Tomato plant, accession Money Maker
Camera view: bottom (45 deg); turntable rotation: 0 degrees
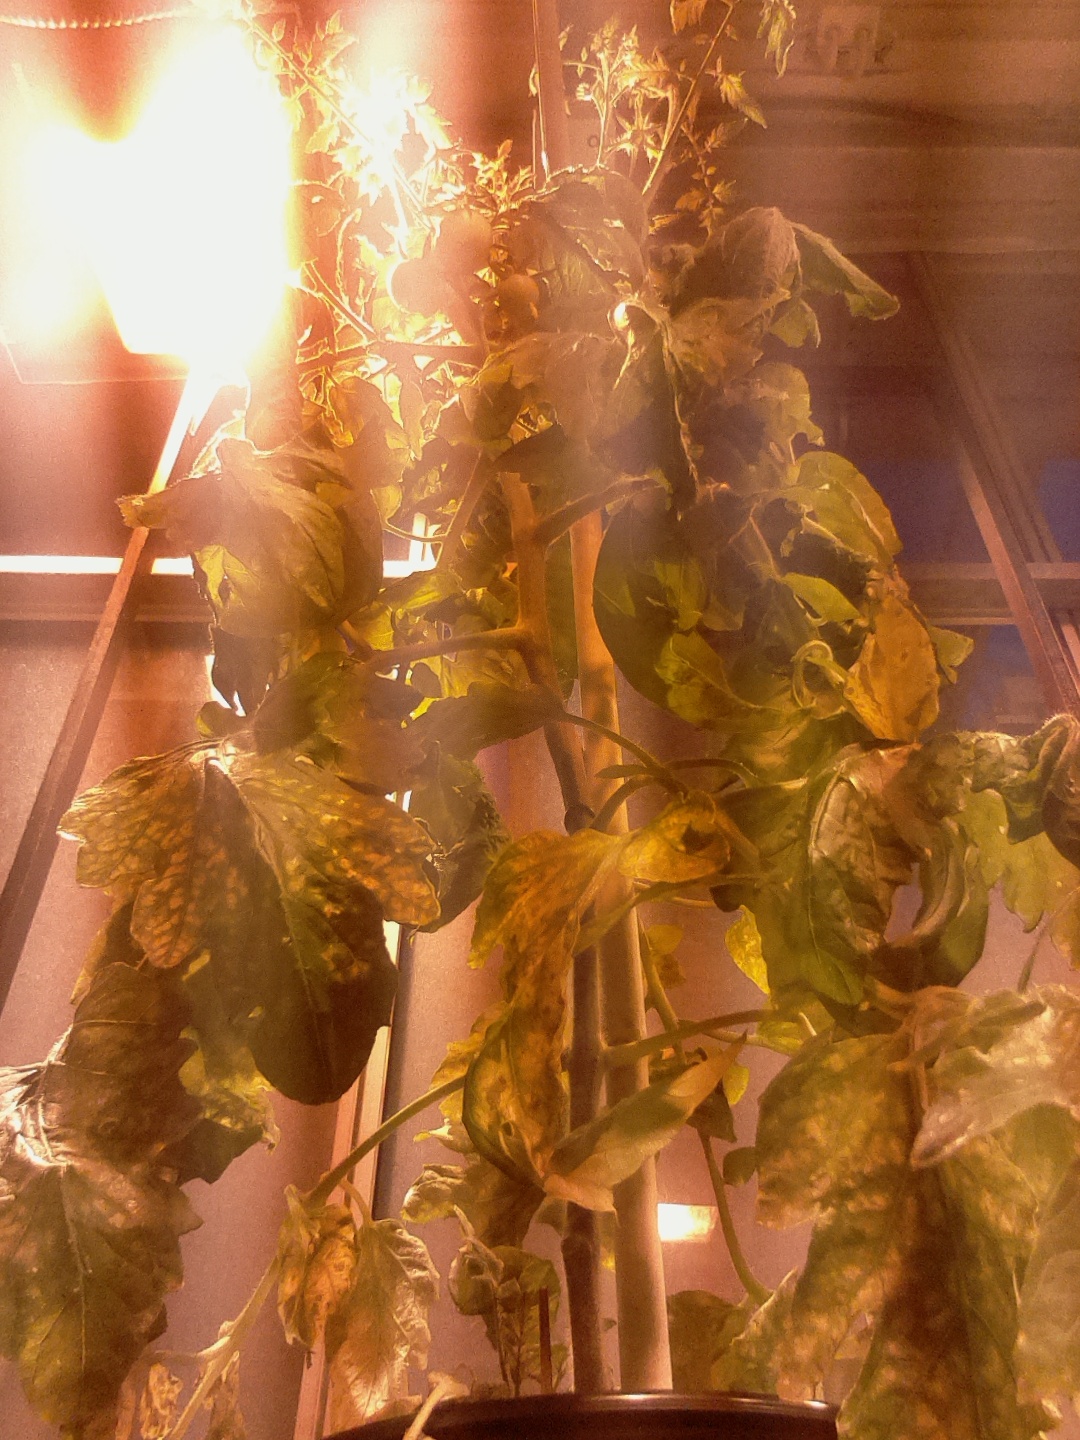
BBCH growth stage 72: 20%-30% of final fruit size